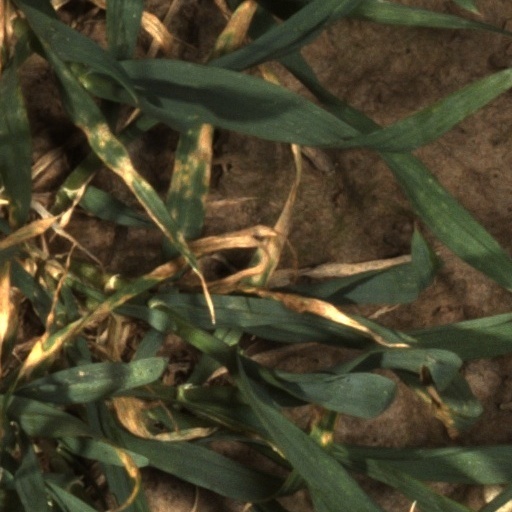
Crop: wheat